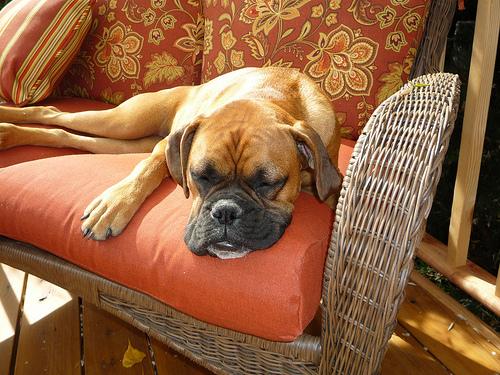
Breed: boxer